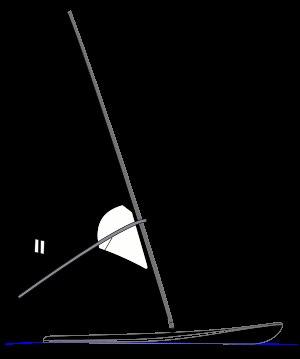
La Lechner A-390 est la seconde planche à voile olympique. Elle remplace en 1988 la Windglider des Jeux de 1984 suivant la jauge IYRU Division II avec une voile de 6,70 m², puis est reconduite en 1992, avec un nouveau gréement de 7,30 m² dessiné par Neil Pryde et des modifications du plan de dérive et de l'emplanture du mât.